Goodwood Plantation

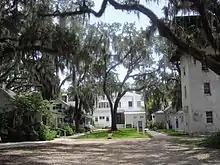
View from the Carriage House.

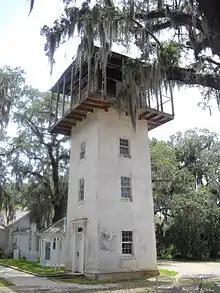
Tower under renovation, as it appeared in 2010.

Book: The Croom Family and Goodwood Plantation, Land, Litigation and Southern Lives, William Rogers and Erica R. Clark, published 2010, 320 pages, University Of Georgia Press